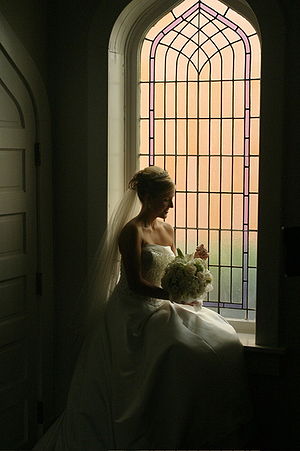
Brud (kvinde)
En brud i den formelle kjole.
"En brud er den kvindelige deltager i et bryllup. Hun følges ofte af en eller flere brudepiger. Hendes mandlige partner er brudgommen eller bare ""gommen"".